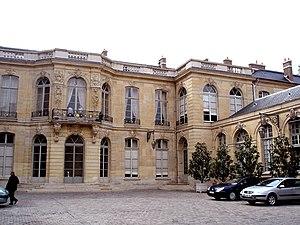
L'hôtel de Matignon, ou simplement hôtel Matignon, situé 57 rue de Varenne, dans le 7ᵉ arrondissement de Paris est depuis 1935 la résidence officielle et le lieu de travail du chef du gouvernement français. Il s'agit d'un hôtel particulier du XVIIIᵉ siècle ayant appartenu à différentes familles aristocratiques, comme les Montmorency ou des célébrités, tel Talleyrand en 1807, avant d'être confisqué puis acheté par l'État français en 1922.
Brignole est le nom d'une illustre famille patricienne de Gênes connue dès 1218 à Rapallo. Patriciens de la sérénissime république de Gênes, les Brignole portaient les titres de marquis Brignole-Sale et de Groppoli pour la branche aînée et celui de marquis Brignole pour les autres lignées patriciennes
Le Premier ministre est le chef du gouvernement français sous la Cinquième République.
Cet article recense les monuments historiques français classés en 1923.
Marie-Catherine Brignole, née le 7 octobre 1737 à Gênes et morte le 18 mars 1813 à Wimbledon, est une princesse de Monaco par son mariage avec le prince Honoré III en 1757 et une princesse de Condé par son remariage avec Louis Joseph de Bourbon en 1798.